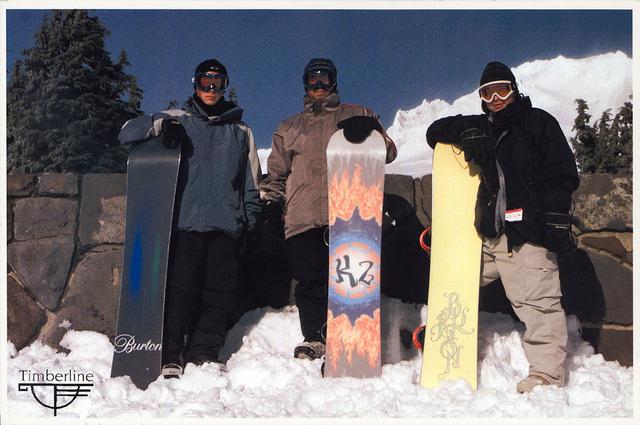
A trio of snowboarders stand beside a rock wall.